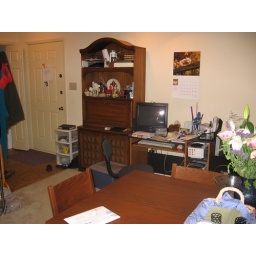
Front door on the left, my desk on the right... the table in the foreground